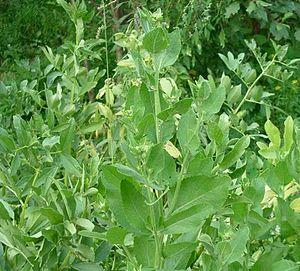
Le capitulaire De Villis, ou plus exactement le Capitulare de Villis vel curtis imperii est un acte législatif datant de la fin du VIIIᵉ siècle ou du début du IXᵉ siècle.